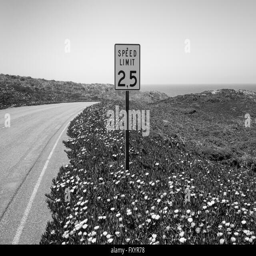
mph speed limit sign on a road leading to the seaside in the distance